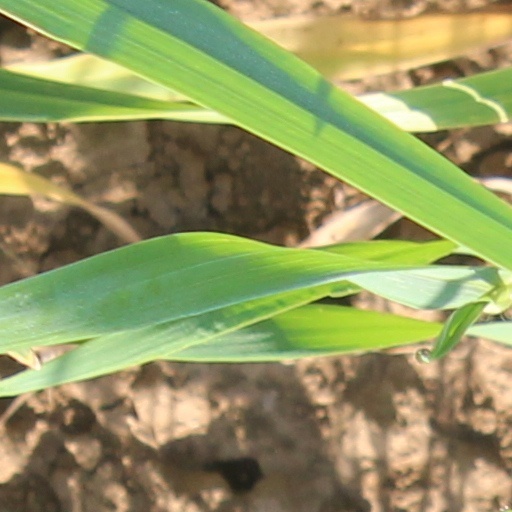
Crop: wheat